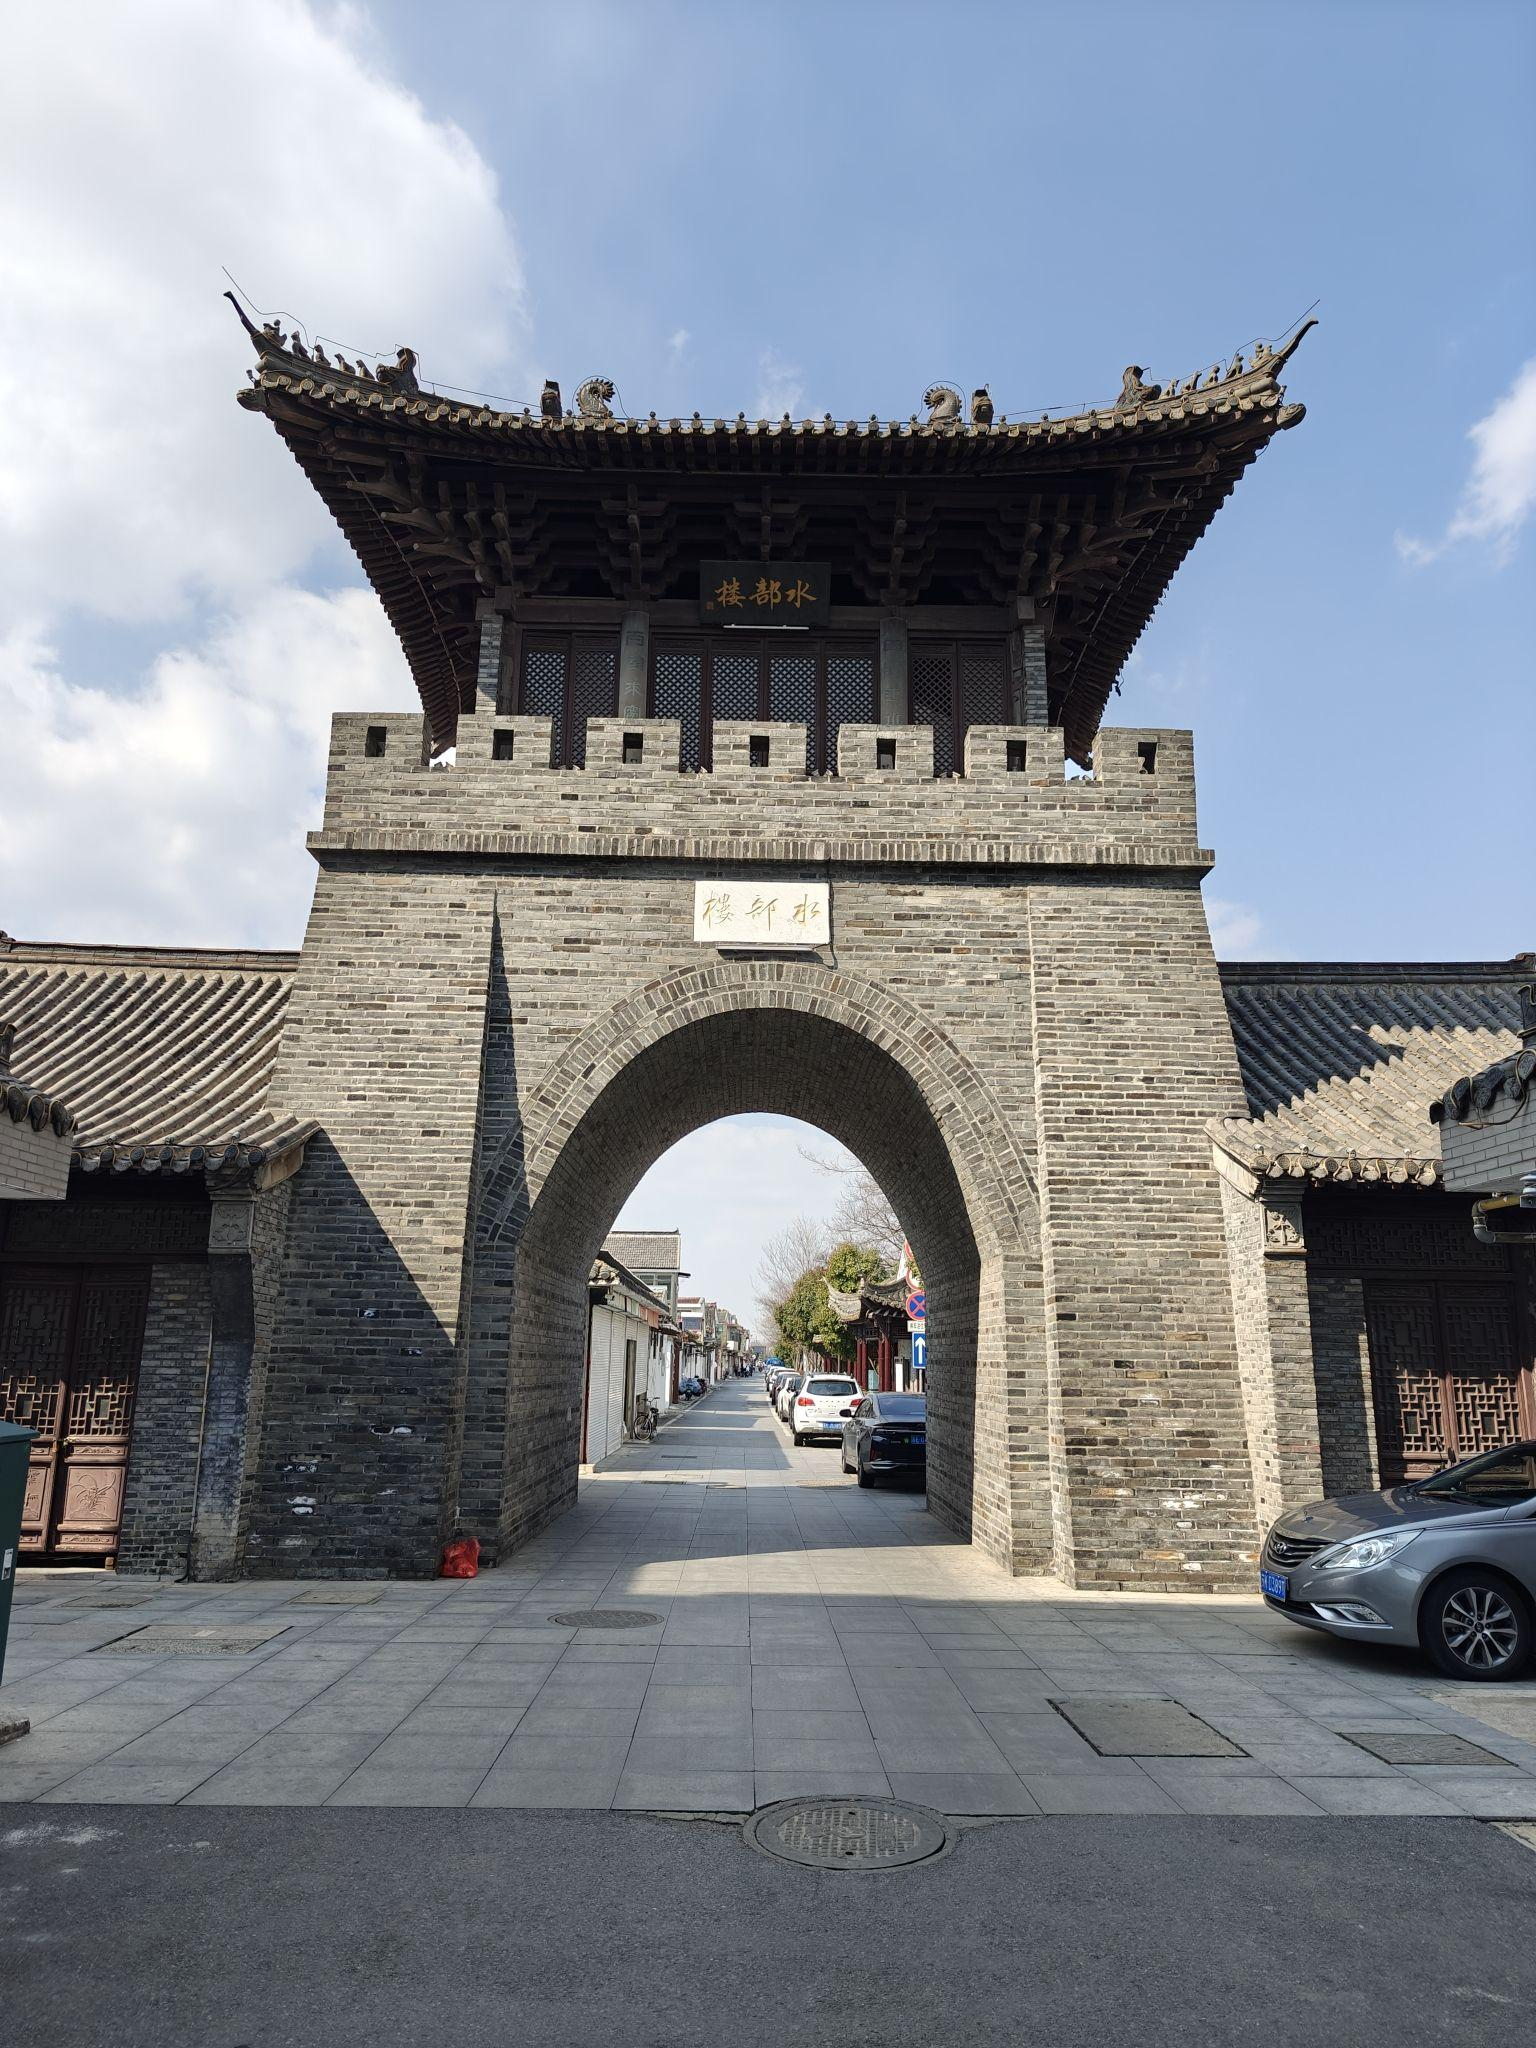
地标名称：水部楼
所在城市：扬州市·高邮市